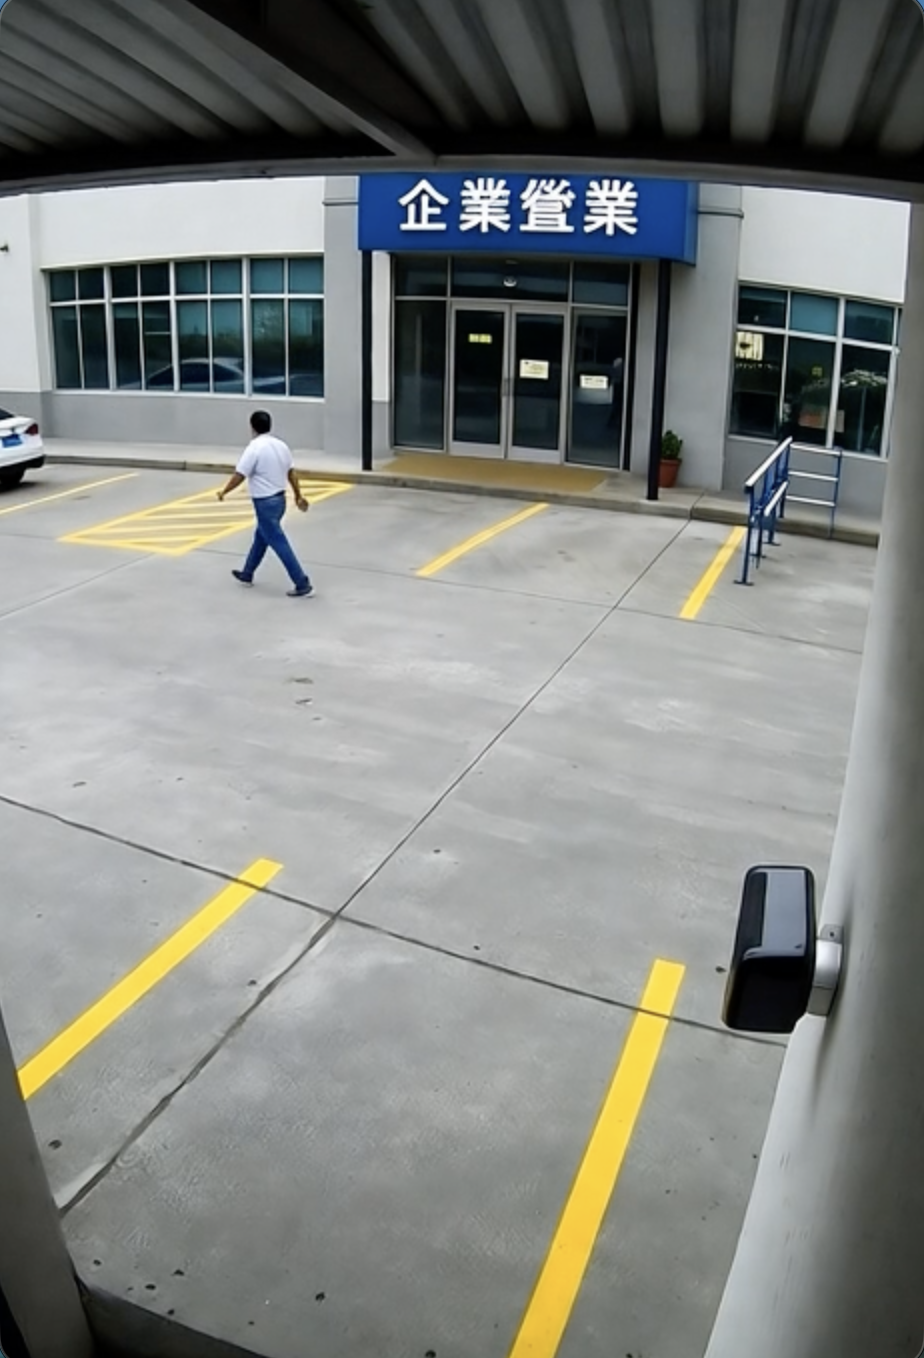
Object: person